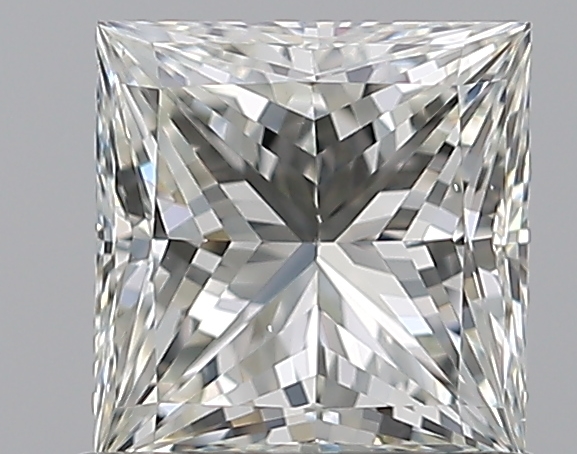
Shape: princess
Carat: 0.81
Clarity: VS1
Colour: J
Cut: EX
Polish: EX
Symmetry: VG
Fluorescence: N
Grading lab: GIA
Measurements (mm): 5.19 x 5.08 x 3.67